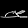
Label: Sandal